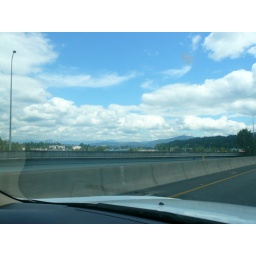
Picture out the window as we are driving over a bridge in Seattle